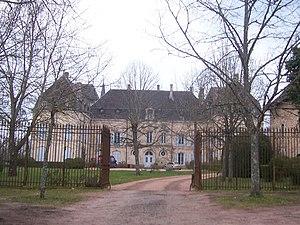
Château de Pressy-sous-Dondin
Pressy-sous-Dondin est une commune française située dans le département de Saône-et-Loire en région Bourgogne-Franche-Comté.